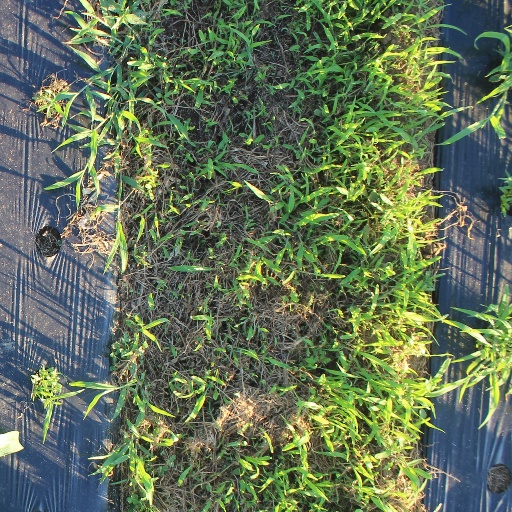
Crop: sorghum